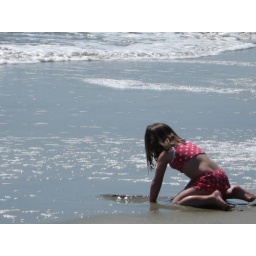
girl in the sand